The Best of Isaac Asimov

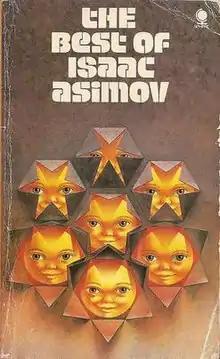
First edition, published by Sphere in March 73, UK). Cover art by Patrick Woodroffe.

The Best of Isaac Asimov is a collection of twelve science fiction short stories by American writer Isaac Asimov, published by Sphere in 1973. It begins with a short introduction (six pages in the Doubleday hardcover edition) giving various details on the stories, such as how they came to be written, or what significance merits their inclusion in a "best of" collection, as well as some of Dr. Asimov's thoughts on a best of collection itself. The stories included are two of his early works, two of his late works (post-1960), and eight from the 1950s, which he refers to as his "golden decade" in the introduction. Except for the last story in the book, "Mirror Image", none of the stories are related to his "Robot" and "Foundation" series, while a few ("The Last Question", "The Dead Past", and "Anniversary") mention the Multivac computer.